Popstar (film)

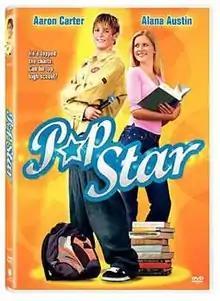
DVD cover

Popstar is a 2005 American film directed by Richard Gabai and written by Timothy Barton. The direct-to-video film features singer Aaron Carter in his only lead role with Alana Austin, Kimberly Kevon Williams, Adrianne Palicki, Tracy Scoggins, Leif Garett, Vanessa Angel, Stella Stevens, Tom Bosley and David Cassidy in his final film. It also featured Lou Pearlman's final performance before his prison sentence in 2008 and later death eight years later. The premiere was held in The Woodlands, Texas. "Popstar" was filmed in Calabasas, California, at A.C. Stelle Middle School and the Commons.